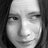
Emotion: sad